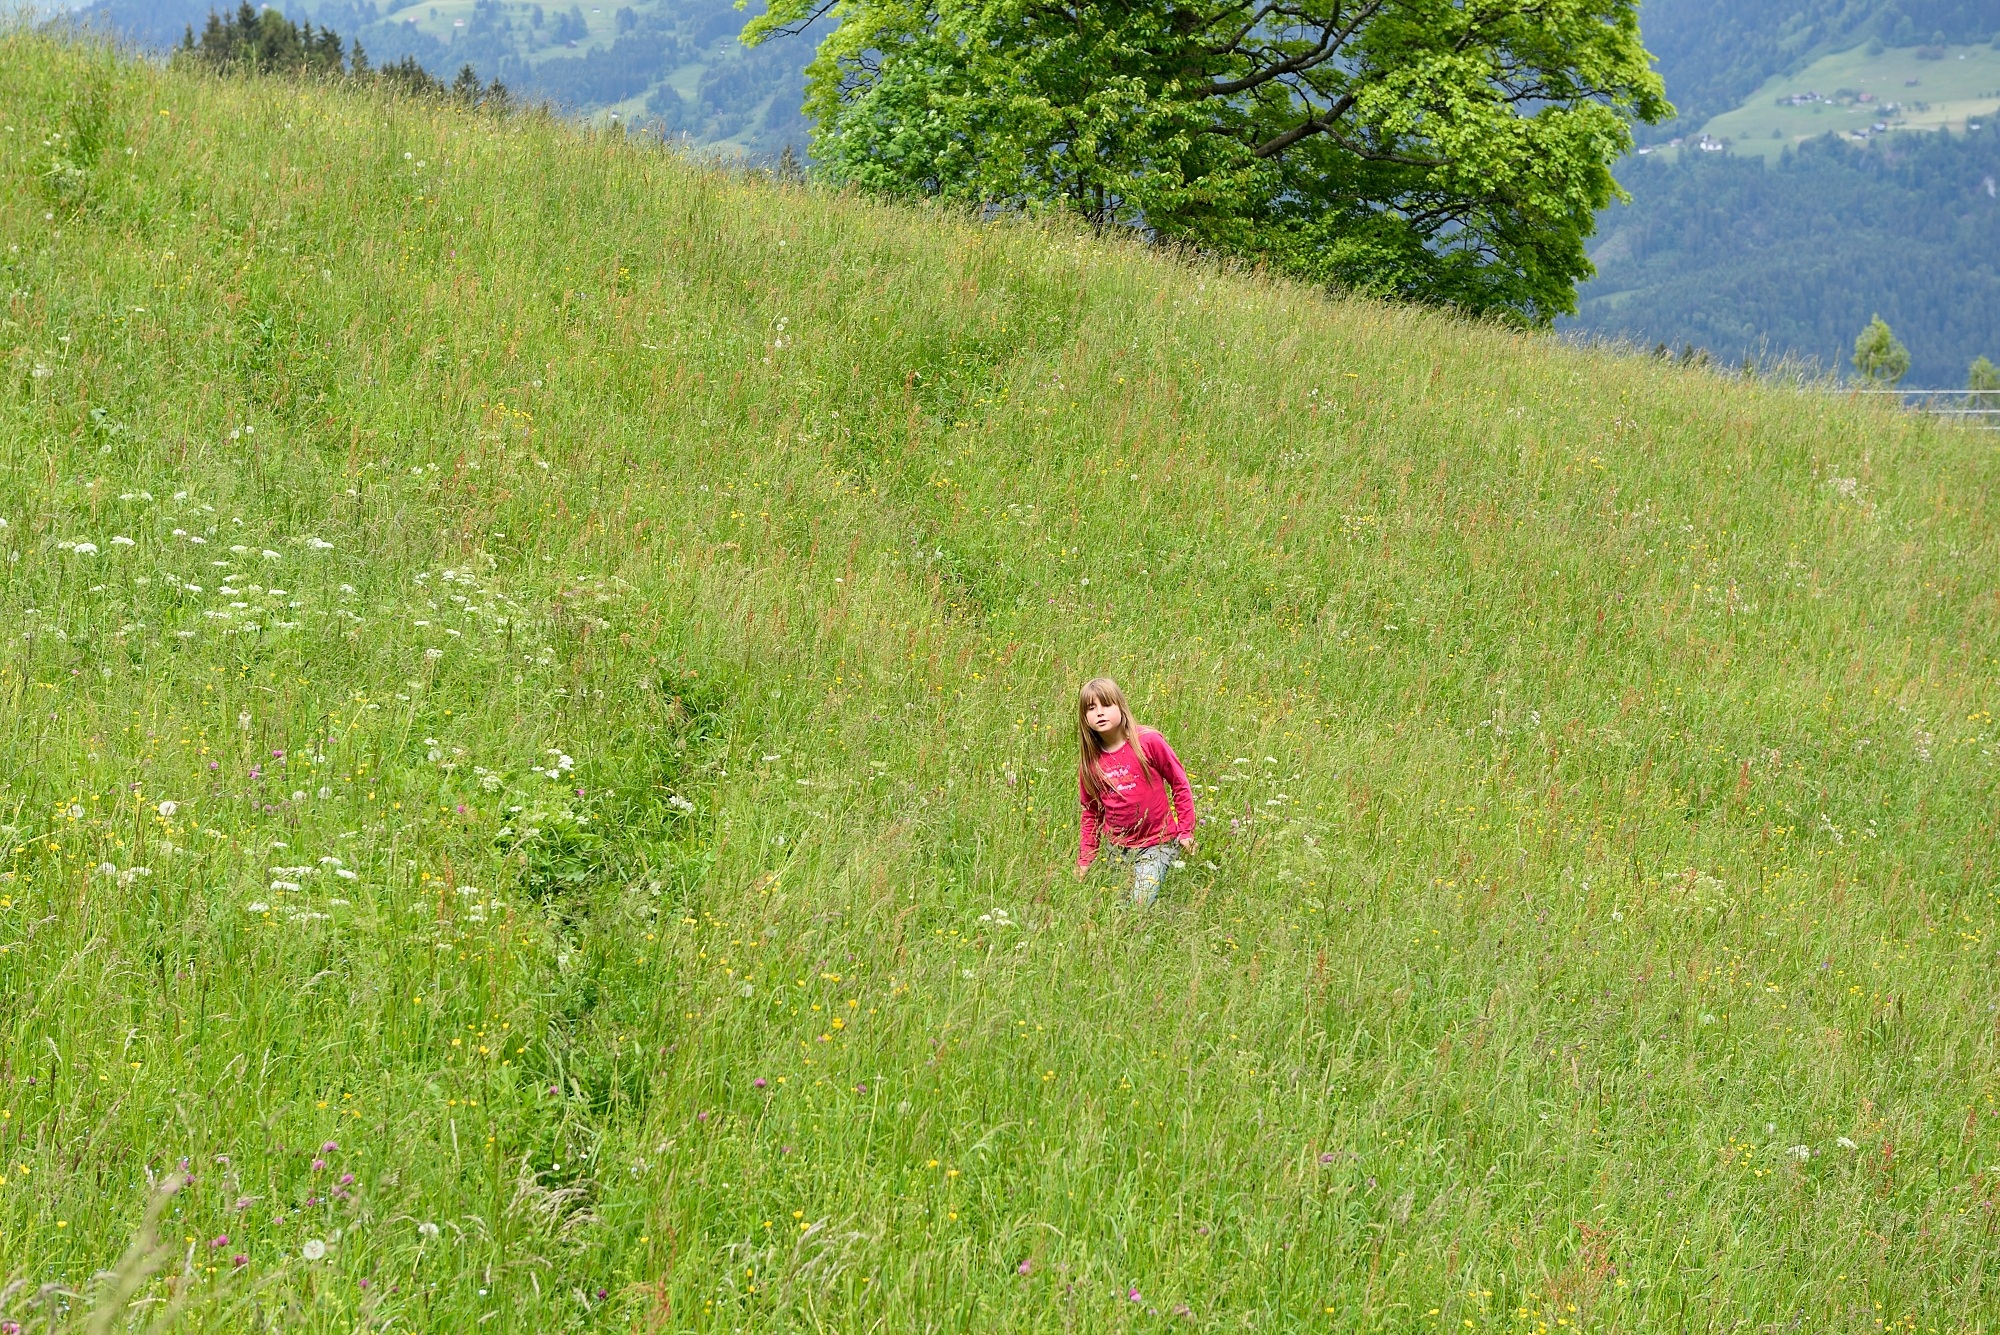
landscape, nature, grass, person, lawn, meadow, prairie, flower, walk, pasture, child, human, grassland, habitat, ecosystem, grass family